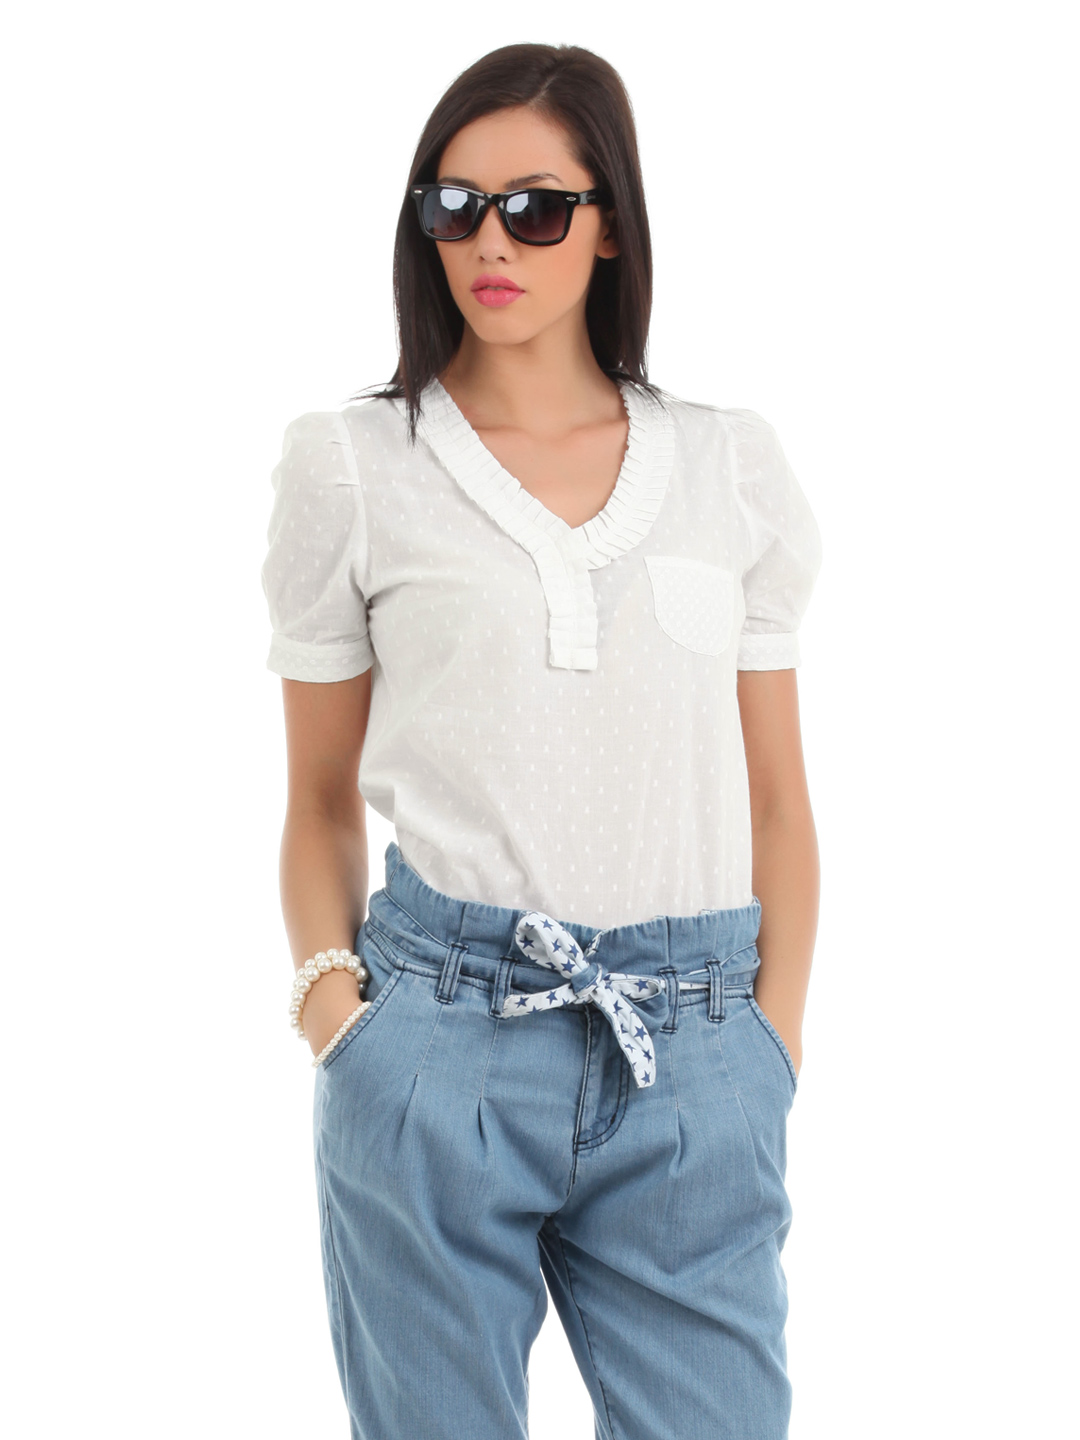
Elle Women White Top
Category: Apparel / Topwear / Tops
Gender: Women
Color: White
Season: Summer 2012
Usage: Casual